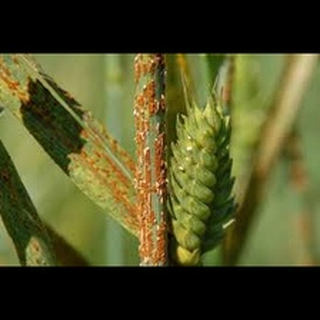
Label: wheat_black_rust